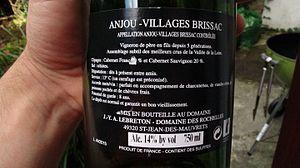
Contre-étiquette de l'AOC
La centilisation est une indication de volume d'une bouteille, qui précise la mesure d'un contenant en centilitre, en millilitre ou en litre.
L’anjou-villages-brissac est un vin rouge d'appellation d'origine contrôlée produit sur dix communes autour du château de Brissac, entre la Loire et le Layon. Cette appellation fait partie du vignoble de la vallée de la Loire.